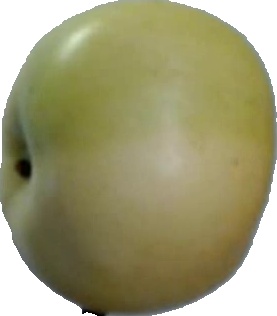
Label: apple_6